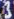
Number: 3